Fosco Loredan

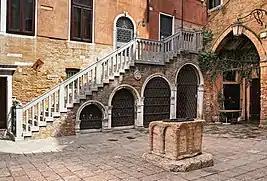
Campiello del Remèr, the place of the murder, located in the "sestiere" of Cannaregio, Venice.

One night in 1598, convinced that his wife had betrayed him, and blinded by his feelings, Fosco went to Campiello del Remèr in Cannaregio to look for her with the promise in his heart to make her pay. Trying, perhaps, to find refuge in some door of the Campiello del Remèr that had opened to her cries for help, the fate for the unfortunate woman now seemed to be sealed.